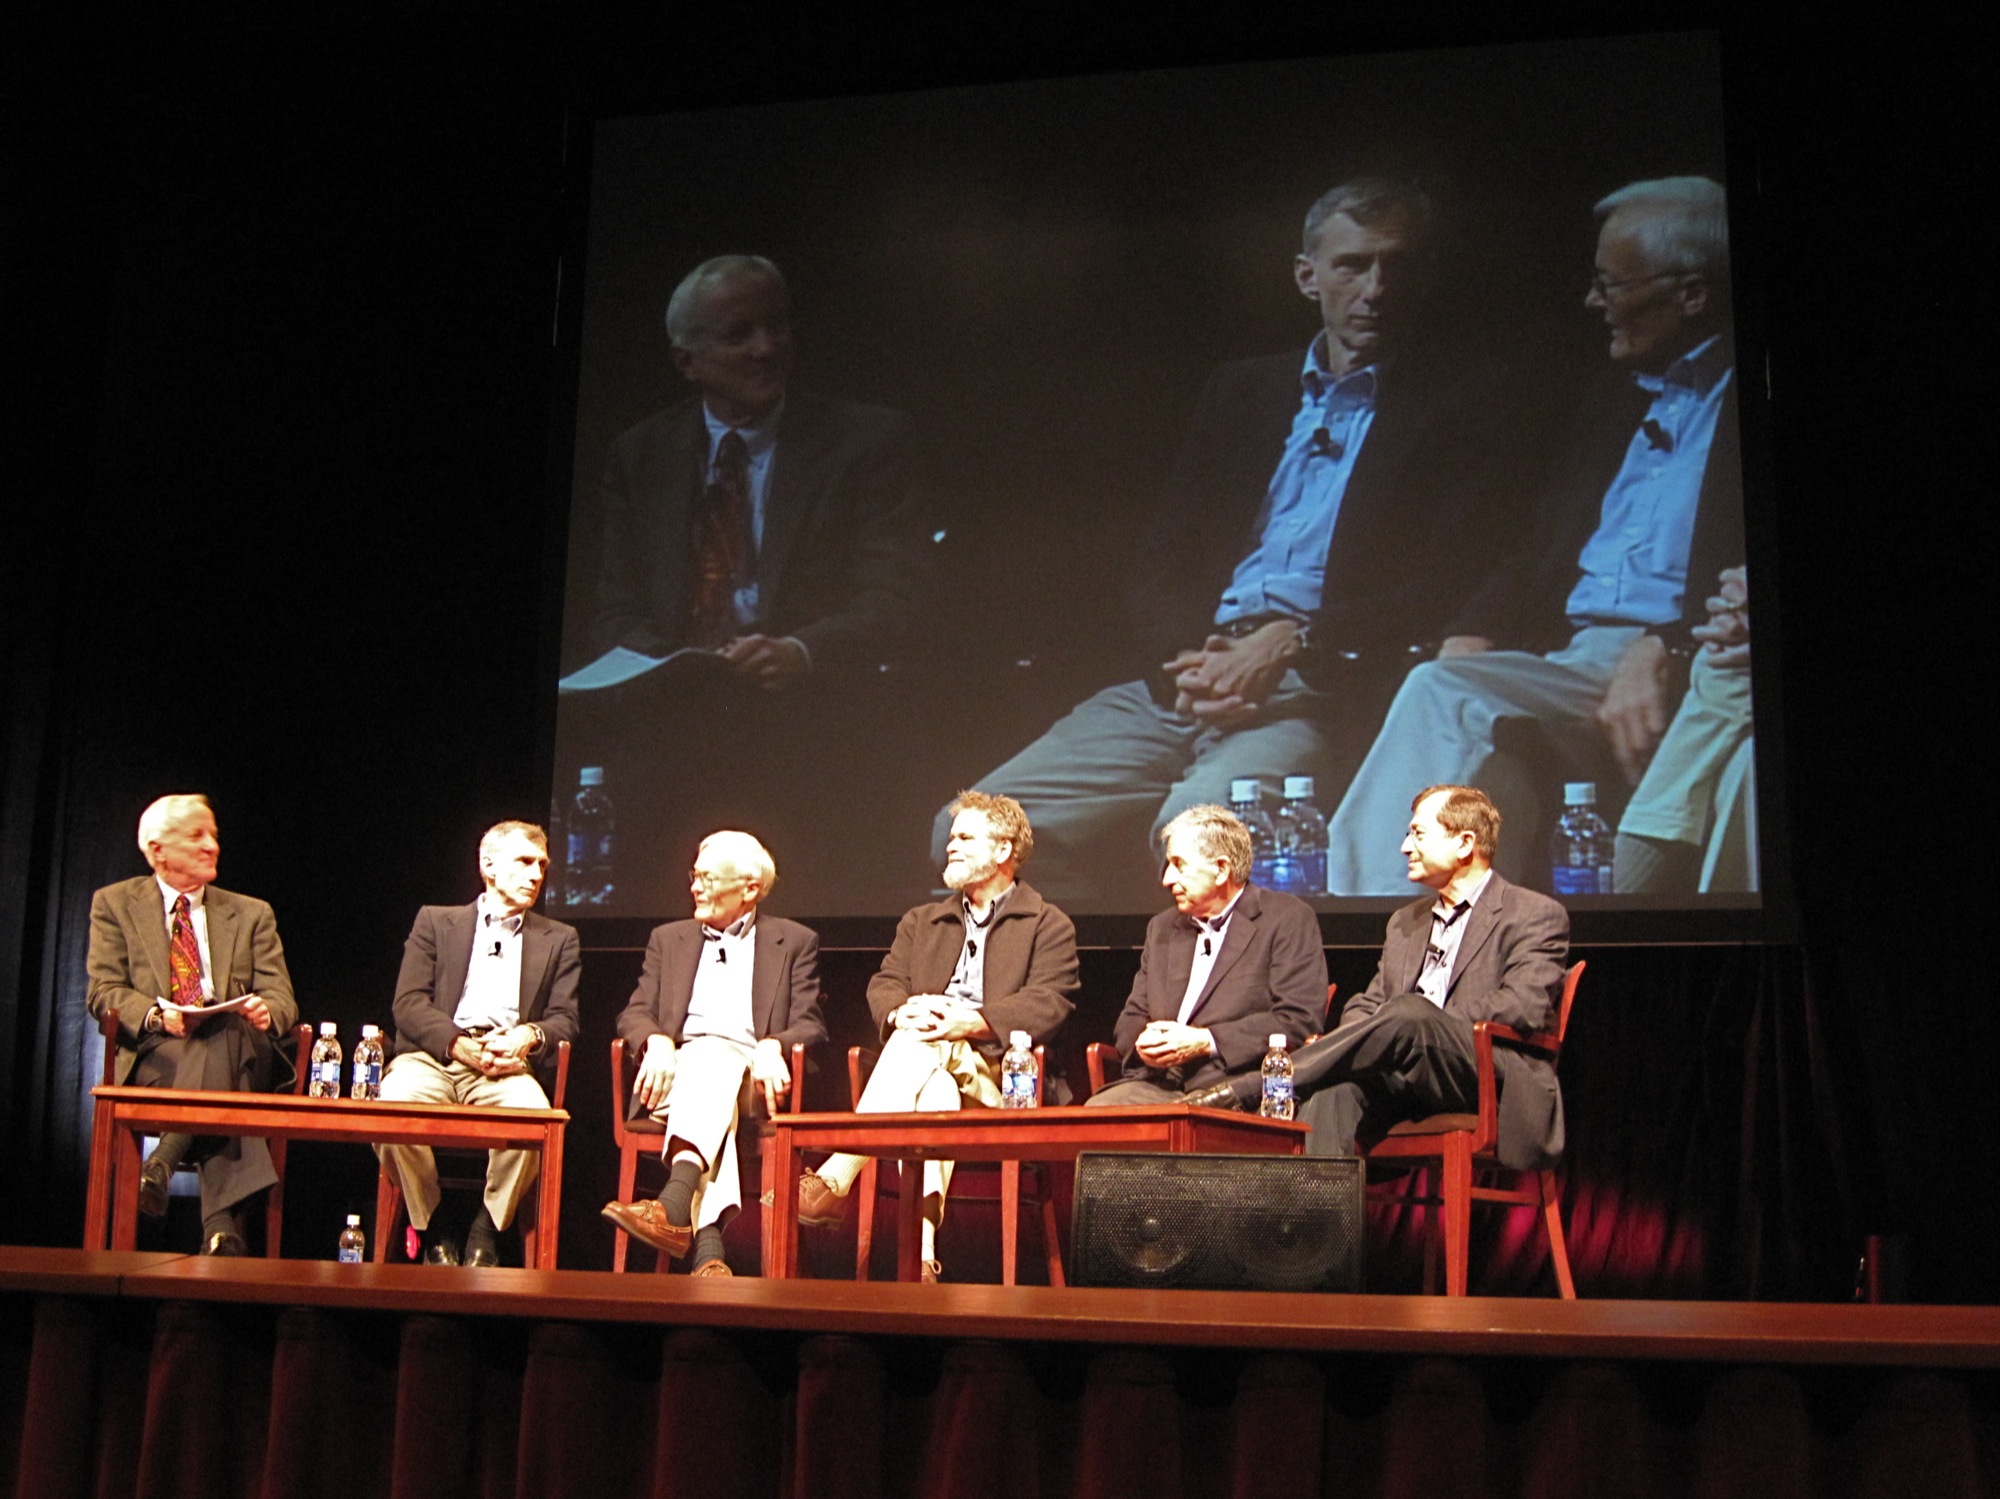
audience, performance art, theatre, stage, orchestra, performance, entertainment, pftf, emgelbart, performing arts, musical theatre